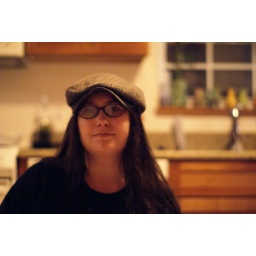
in the kitchen wearing levi's hat